Büyük Valide Han

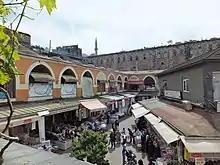
The "Kürkçü Han", one of several historic "han"s in the surrounding area. The high stone building in the background is the "Büyük Yeni Han".

As the neighbourhood of the Büyük Valide Han is at the heart of the city's historic merchant district, the area is filled with a number of other historic Ottoman commercial buildings. The Valide Han is located just east of "Uzun Çarşı Caddesi" (Uzun Çarşı Street) and its entrance opens onto "Mercan Caddesi" (Mercan Street). A number of other historic "han"s also adjoin this street within the same vicinity, in varying states of preservation. The most notable examples include: the Büyük Yeni Han (completed in 1764 and the second-largest "han" in the city after the Valide Han), the Küçük Yeni Han (built at the same time), and the Kürkçü Han (the oldest surviving "han" in the city, completed in 1467).